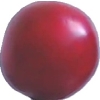
Label: cherry_wax_red